Cockade of Italy

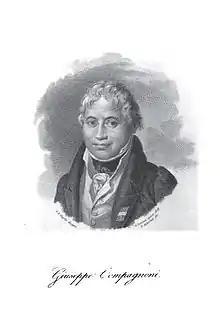
Giuseppe Compagnoni, known as the "father of the Italian flag". Compagnoni was the first to propose the adoption of a tricolour flag for a sovereign Italian state, the Cispadane Republic.

After failing to raise the city, the revolutionaries tried to take refuge in the Grand Duchy of Tuscany, but the local police first captured them in Covigliaio and then handed them over to the papal authorities. After the capture of the fugitives, the latter launched an action "" (a prosecution for fomenting armed treasonous conspiracy throughout the state) at the (the Inquisition of Bologna). The trial involved all the participants in the insurrectional attempt, the family of Zamboni and the Succi brothers.